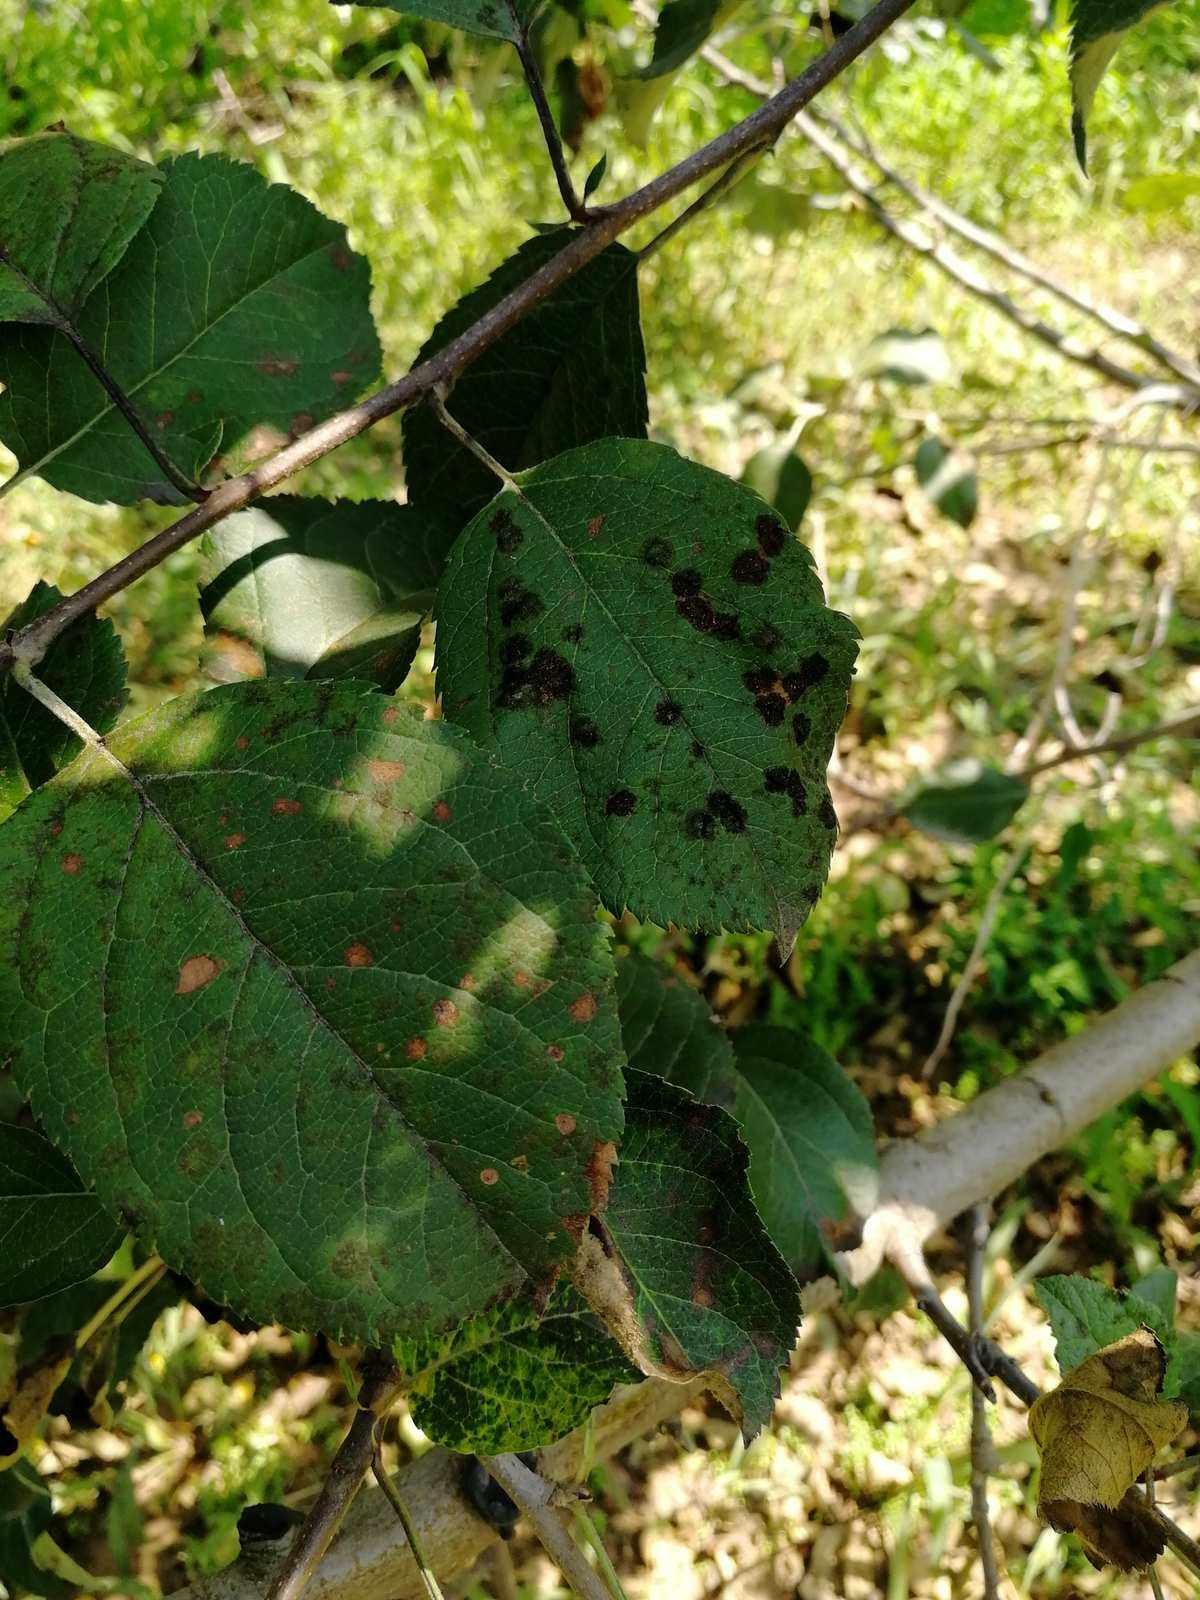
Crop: apple
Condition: scab